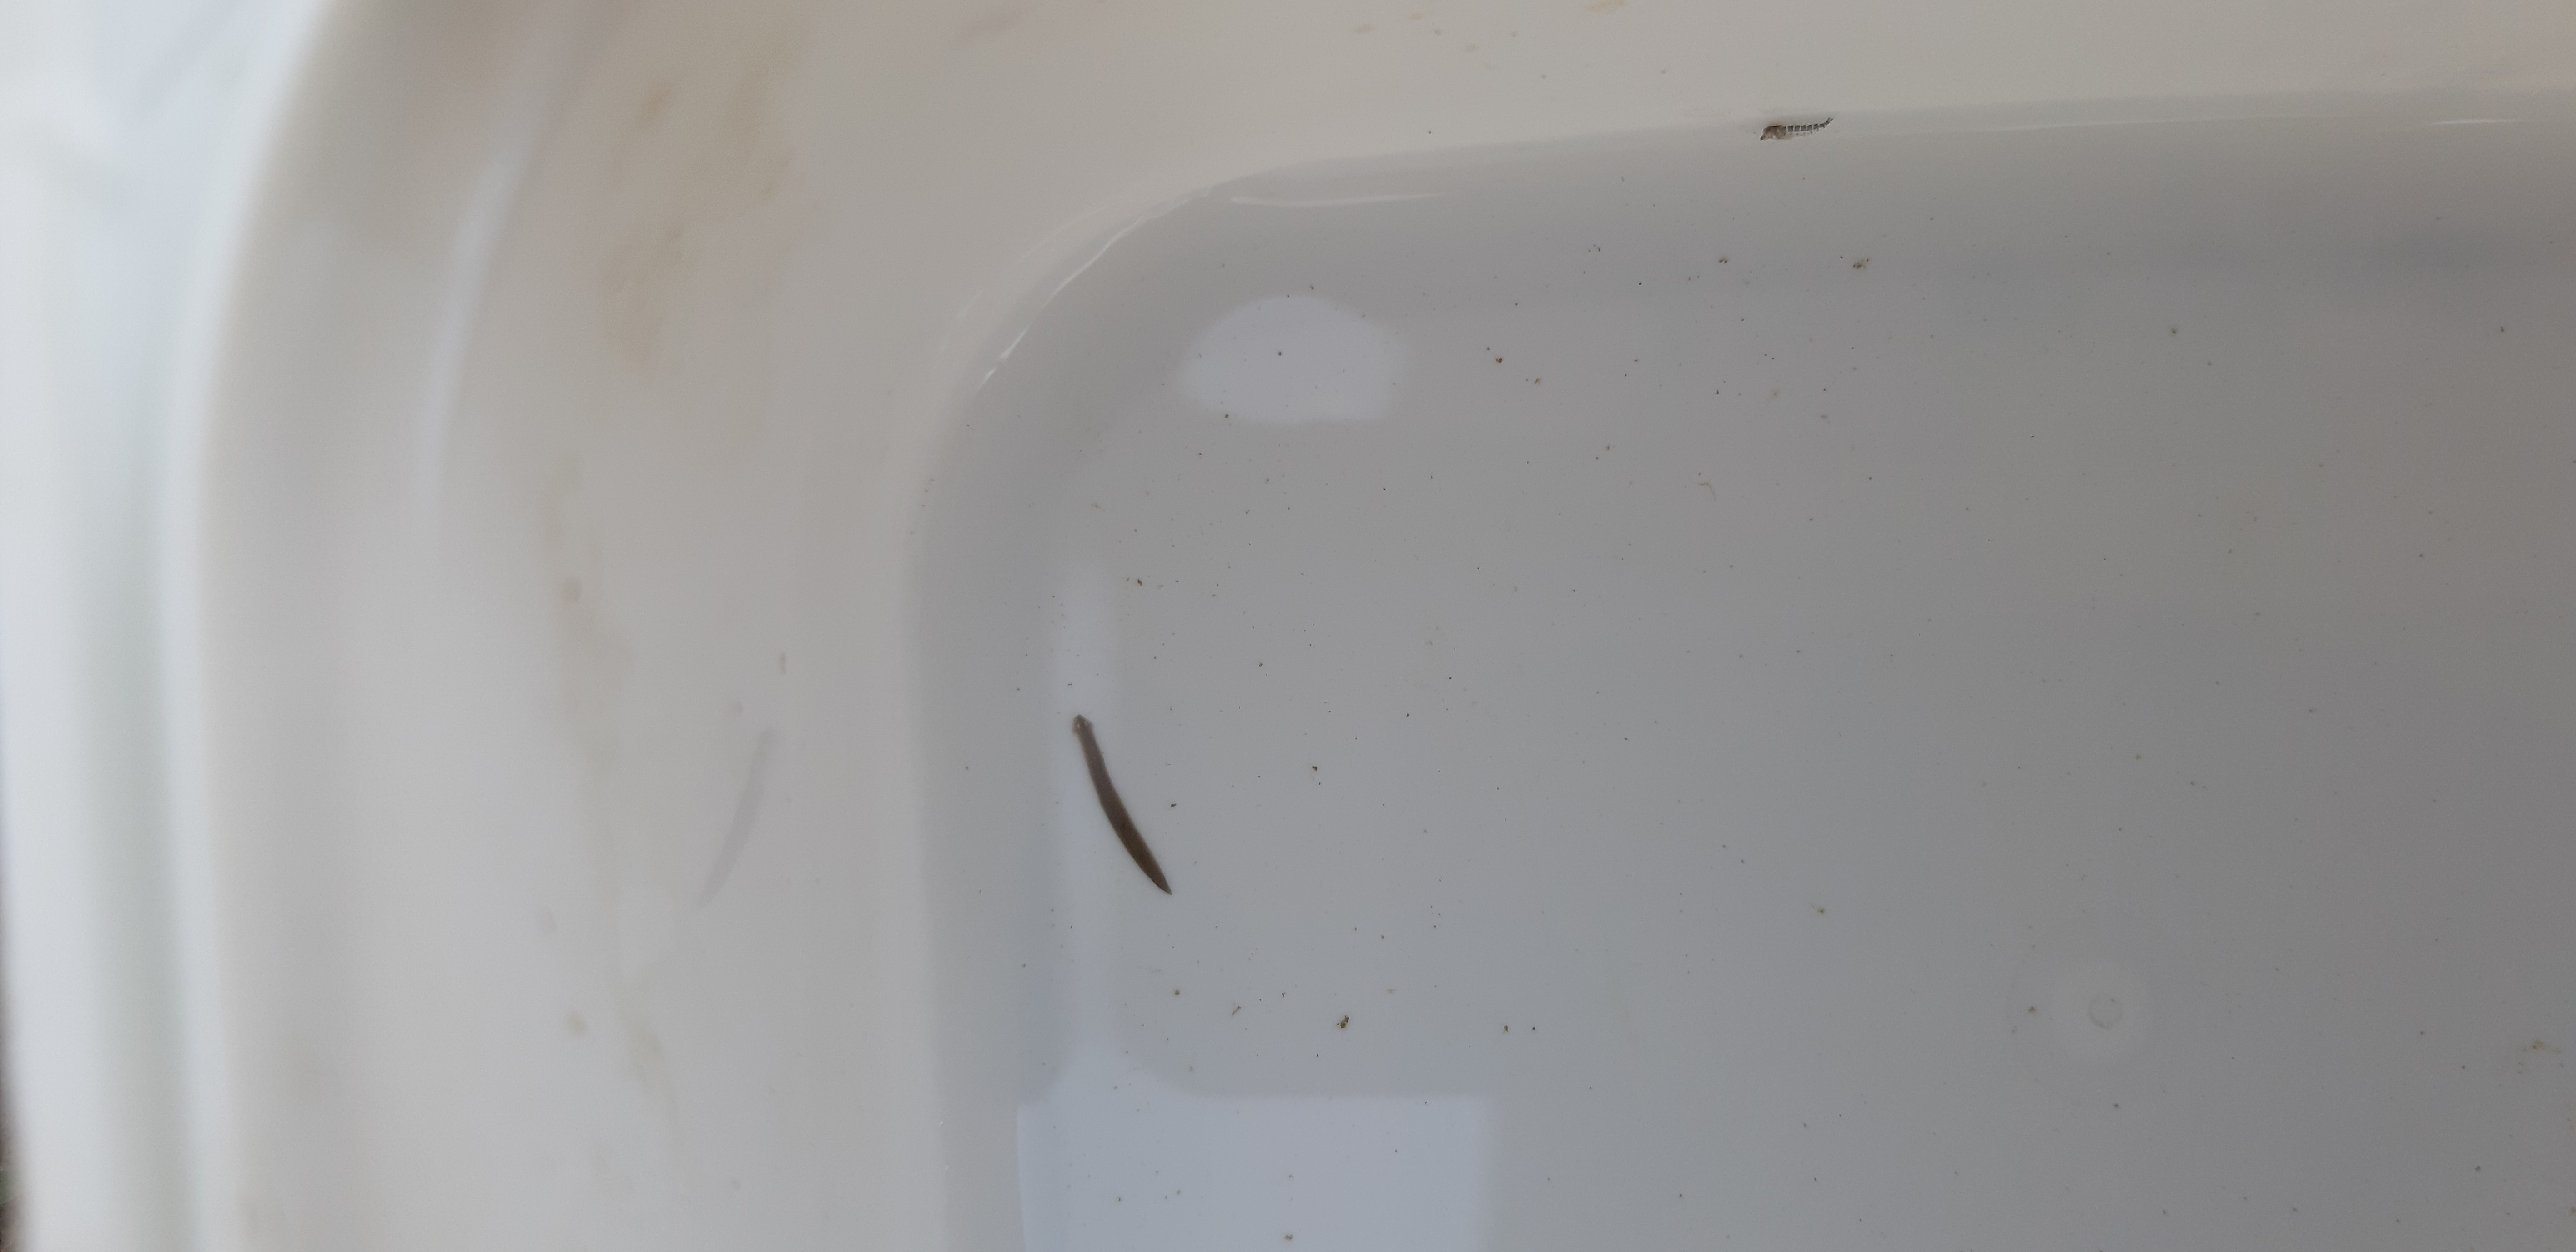
Macroinvertebrate group: flat_worms